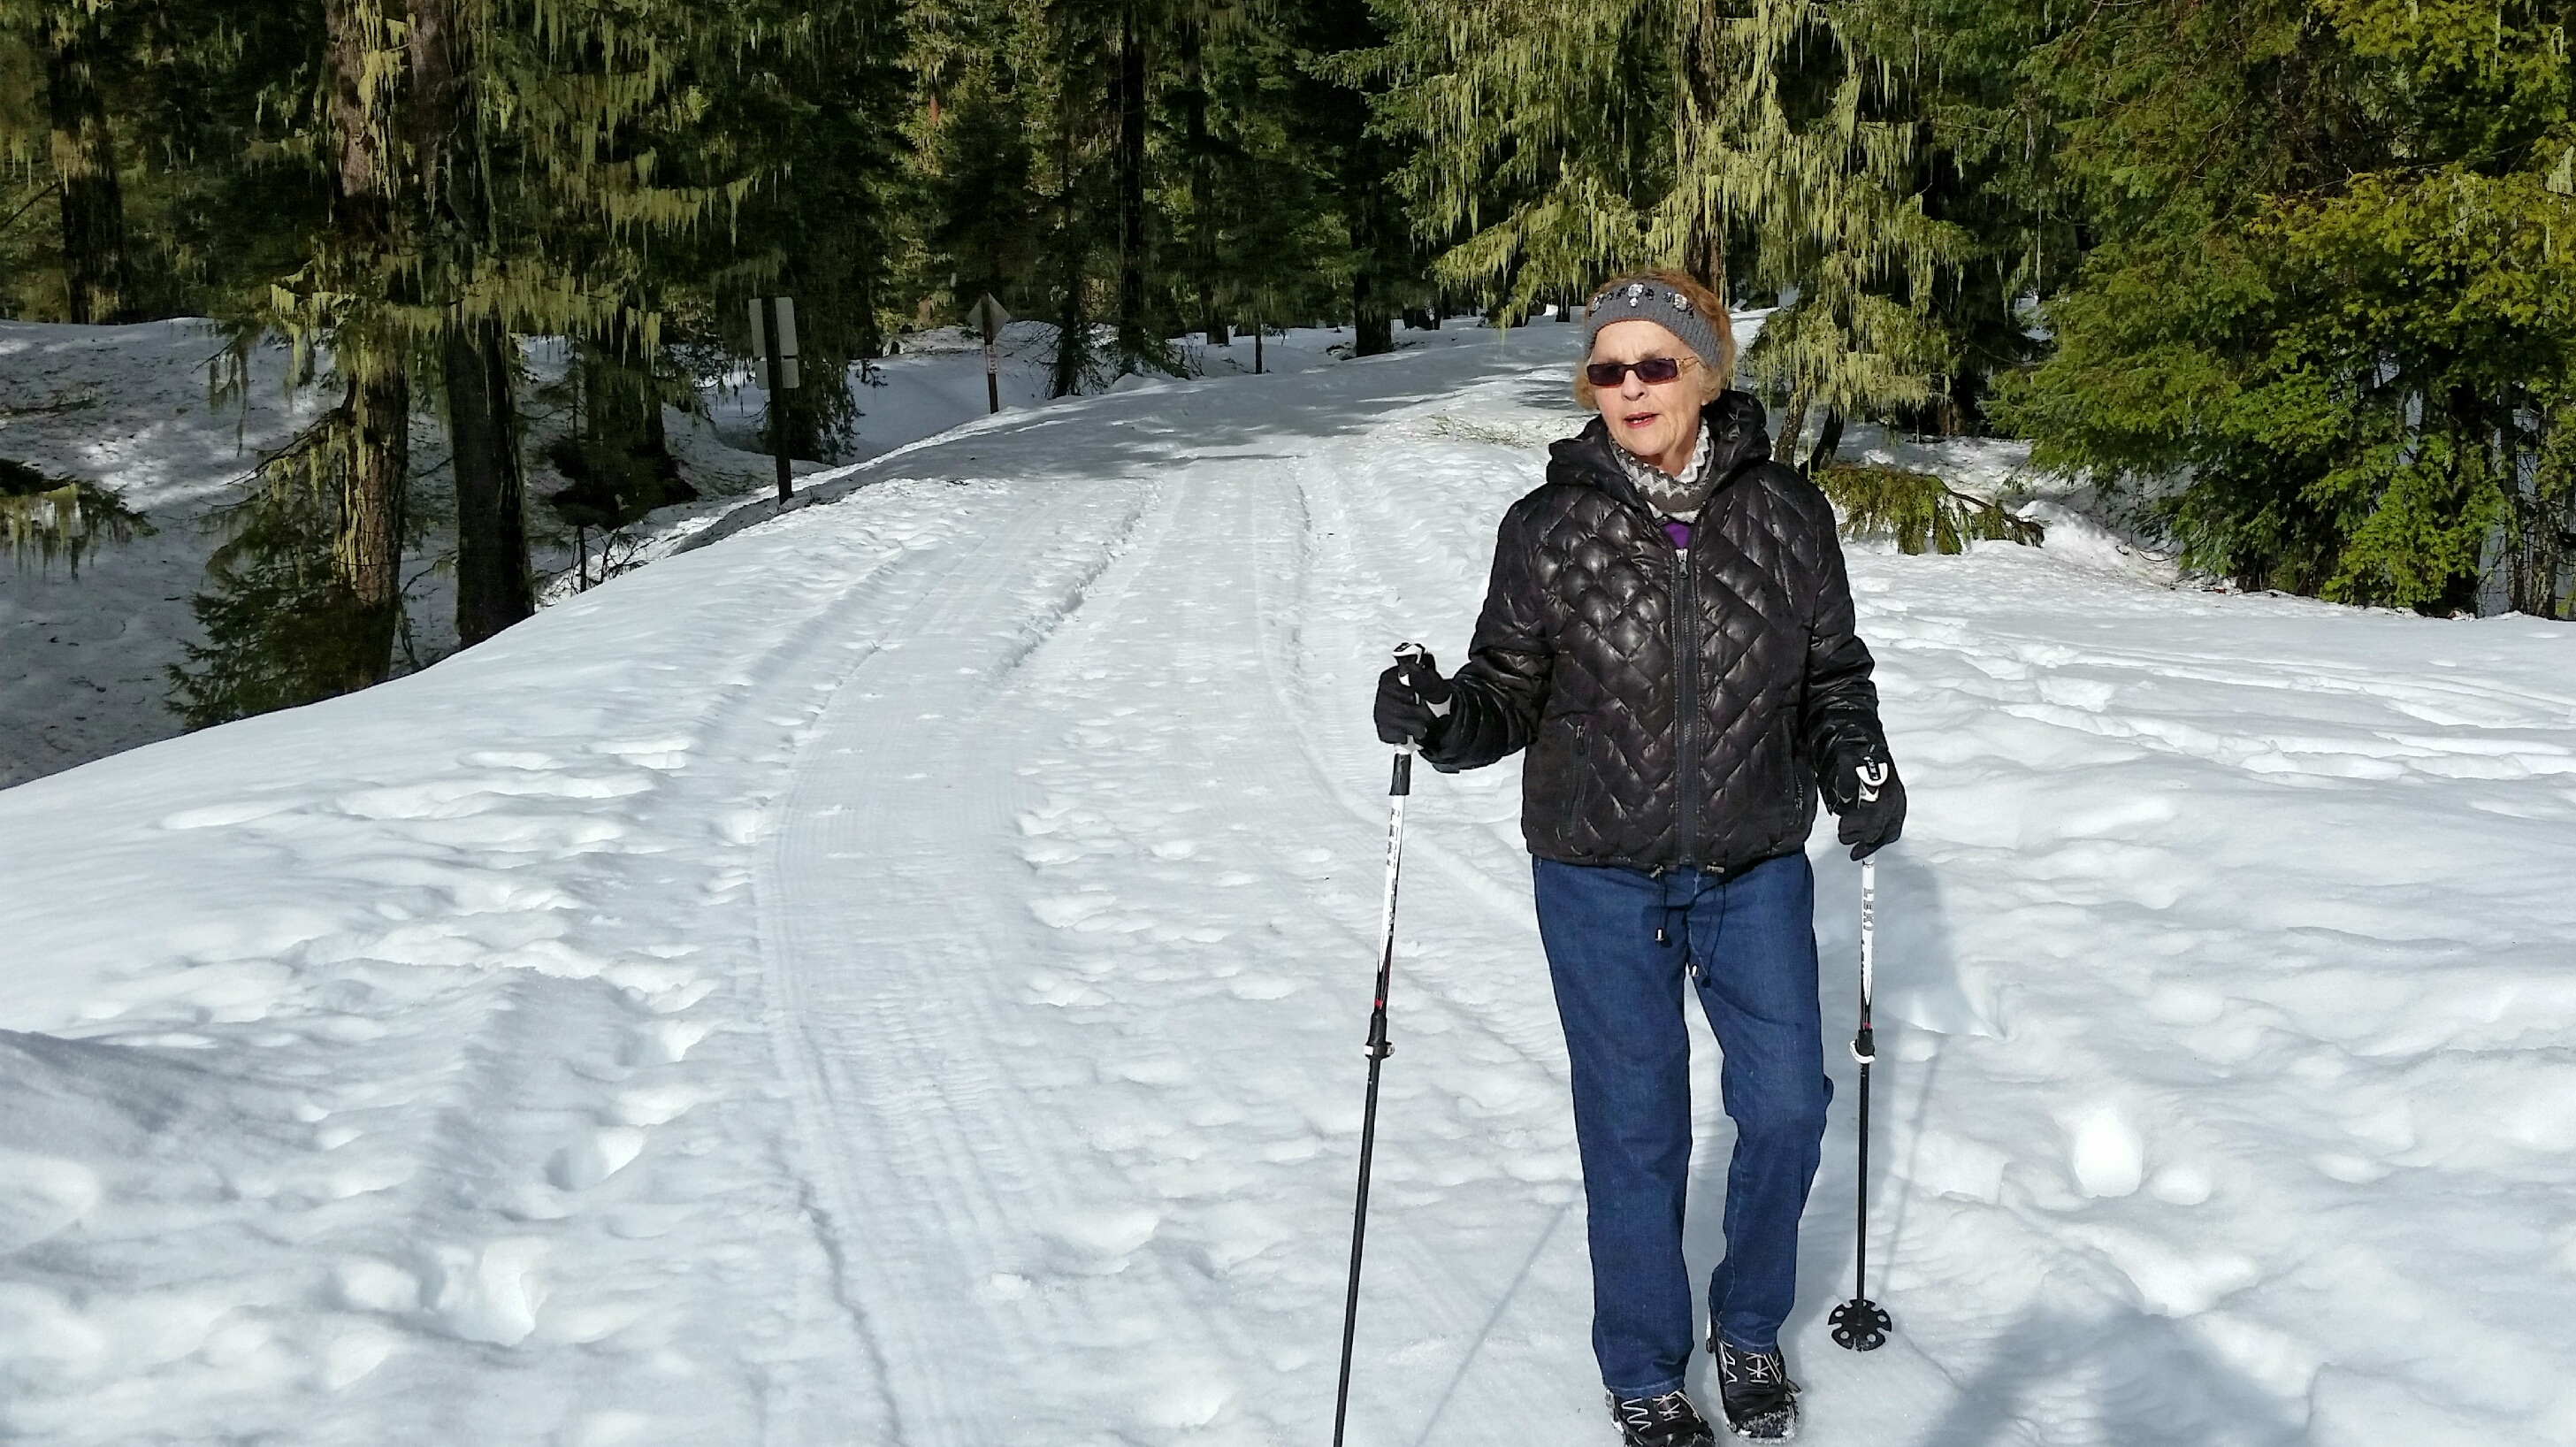
landscape, snow, winter, people, hiking, weather, snowshoe, skiing, season, footwear, cross country skiing, nordic skiing